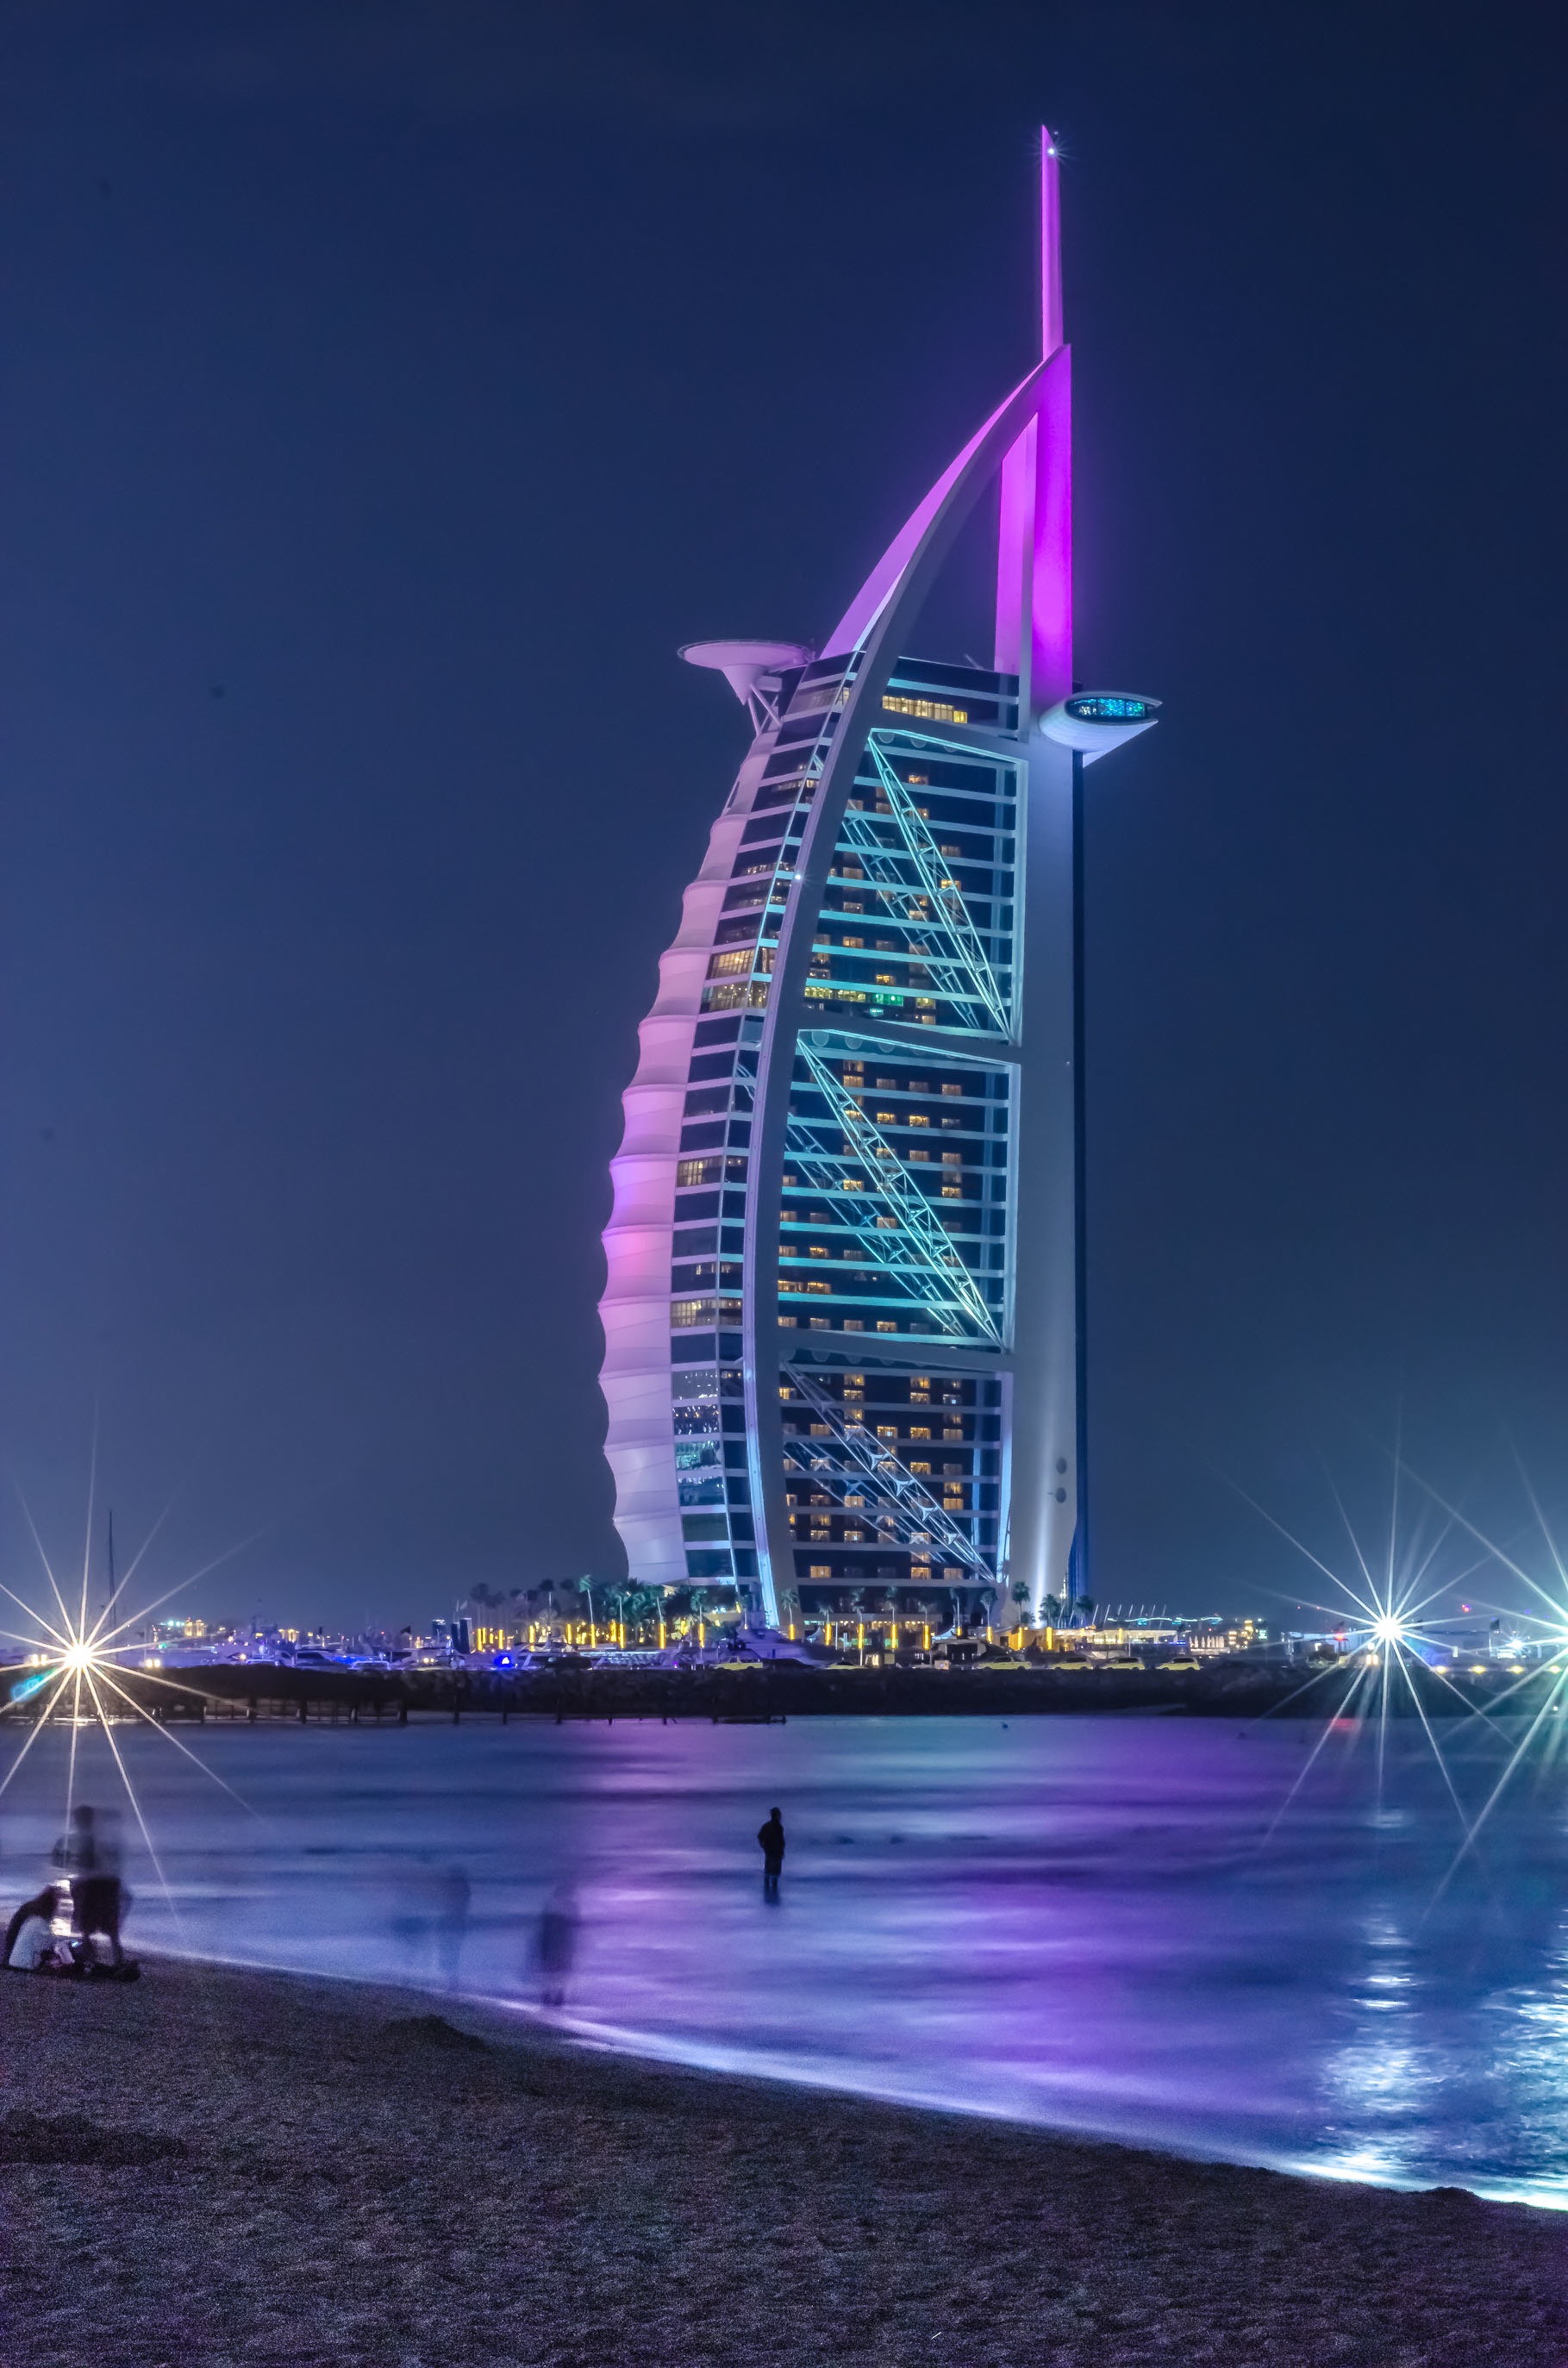
bridge, skyline, night, skyscraper, cityscape, dusk, reflection, ferris wheel, tower, landmark, cable stayed bridge